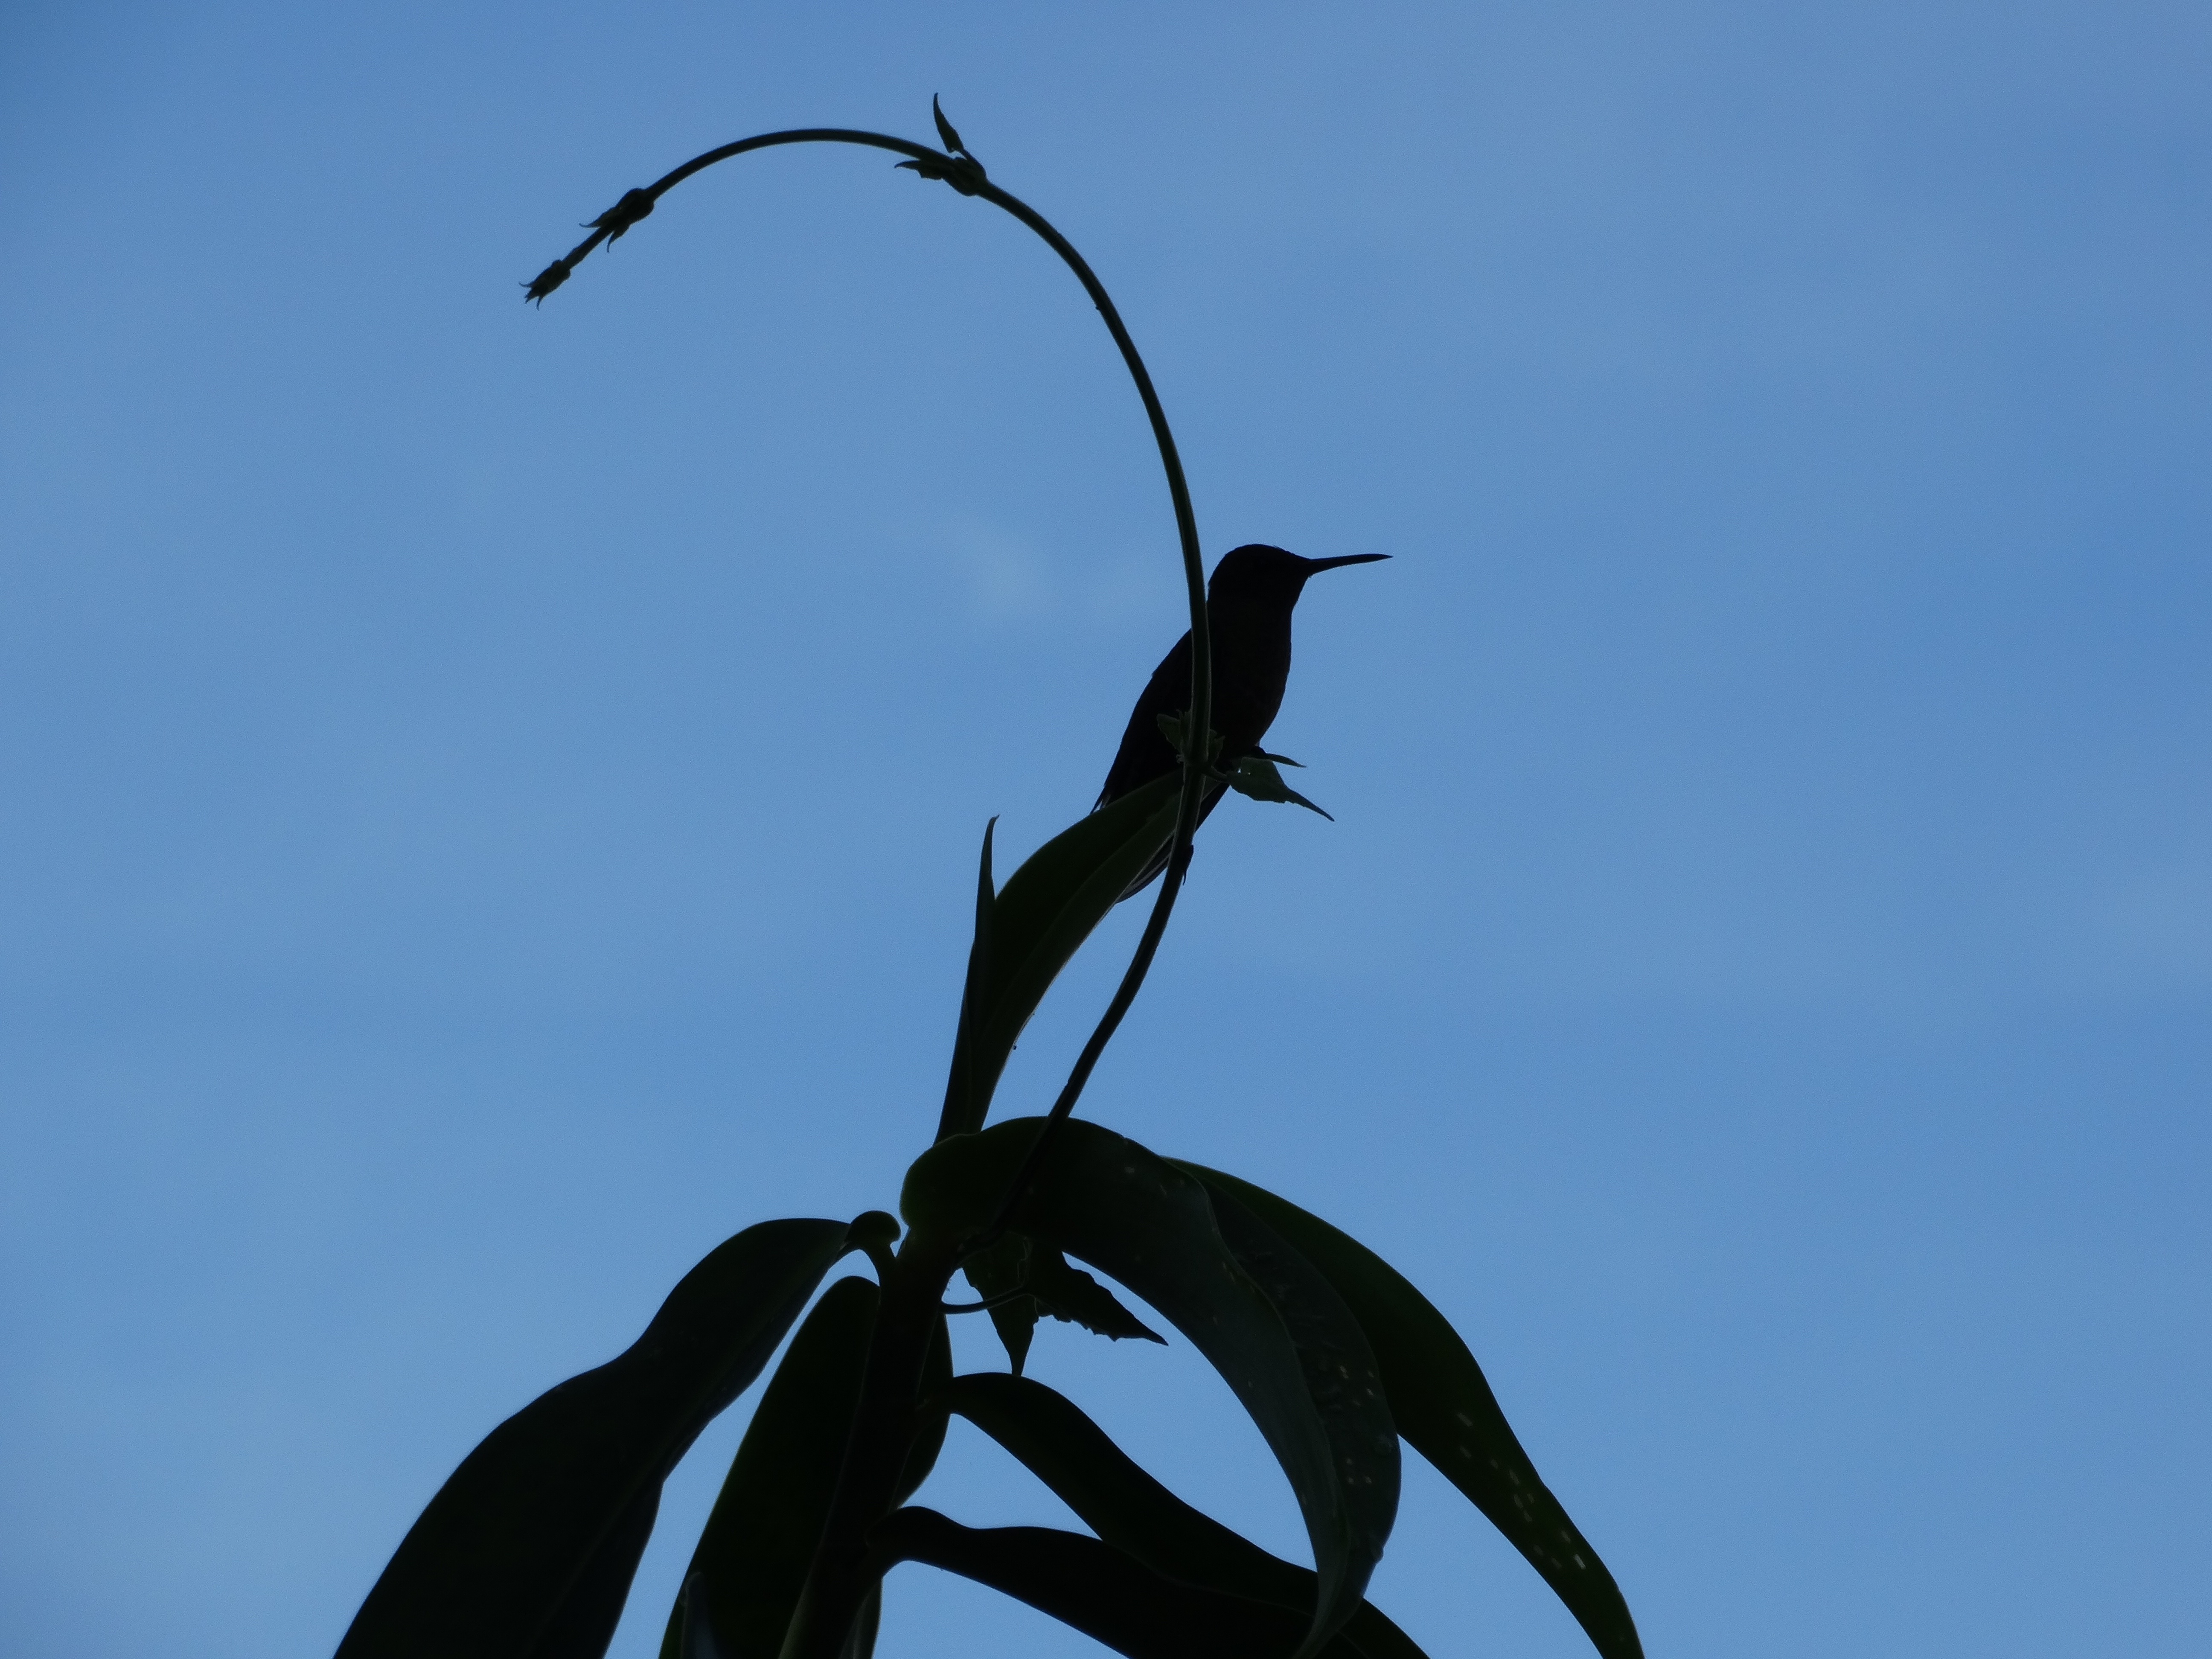
tree, nature, forest, branch, silhouette, bird, wing, plant, sky, leaf, flower, wind, fly, floral, wildlife, wild, green, red, tropical, flight, hummingbird, blue, colorful, feather, hover, rainforest, vertebrate, tropics, nectar, costa rica, humming, perching bird